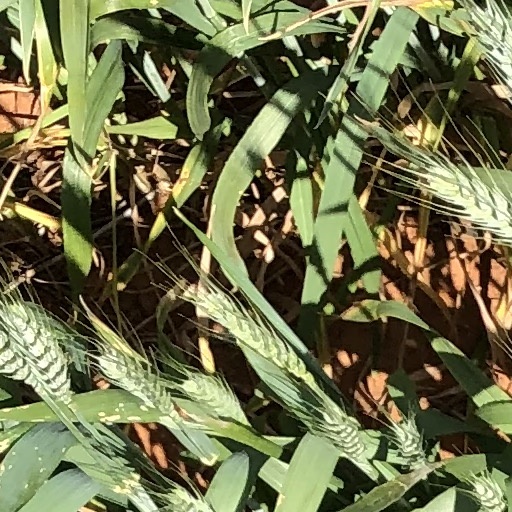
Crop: wheat